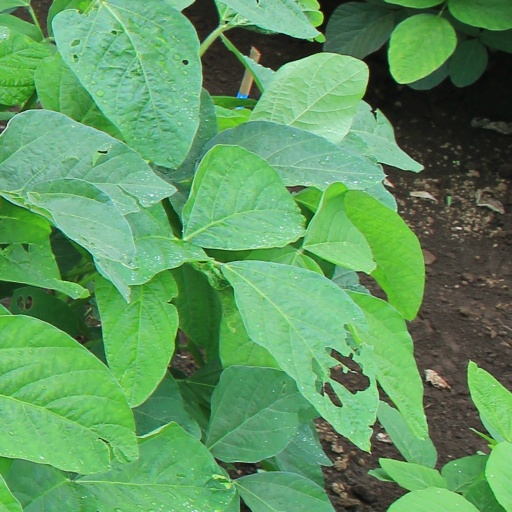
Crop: soybean